Describe the emotion expressed in this image:  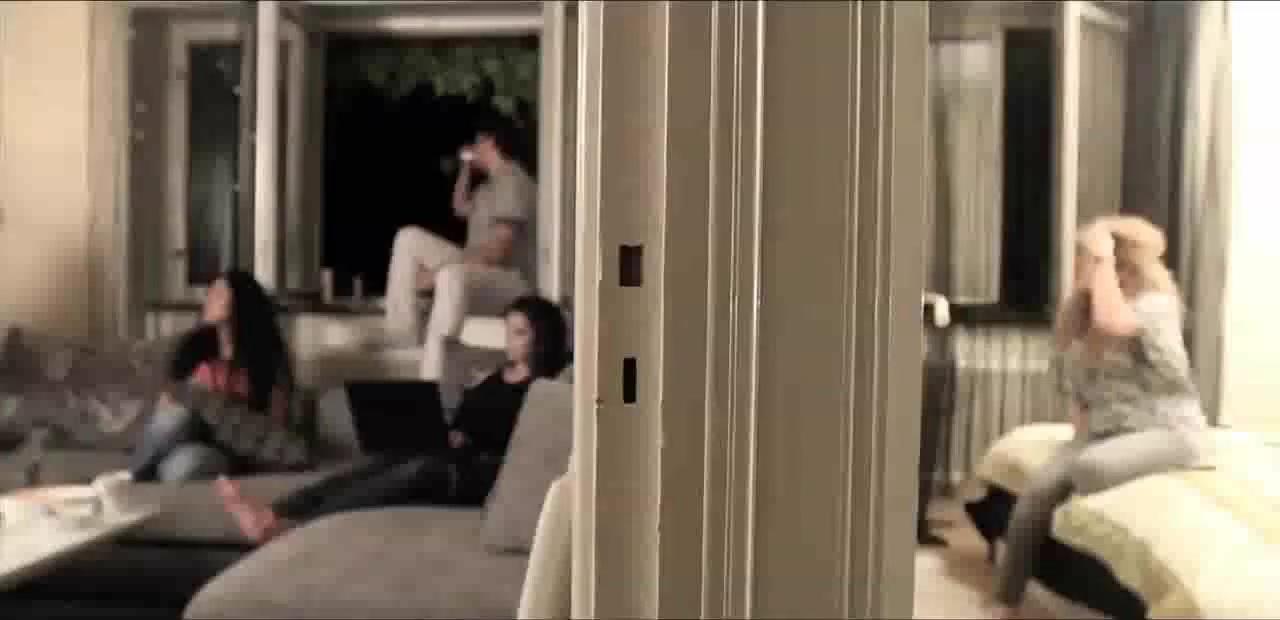
This person displays Suffering, valence and arousal with high intensity.